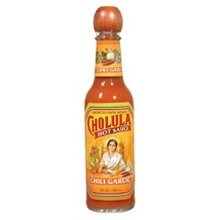
Item Name: Cholula Chili Garlic Hot Sauce (12x5 Oz) ( Multi-Pack)
Value: 60.0
Unit: Fl Oz

Price: 3.99